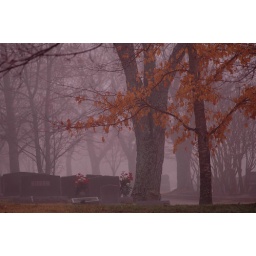
The colorful leaves on this tree seem to hold hope in the midst of the mist.